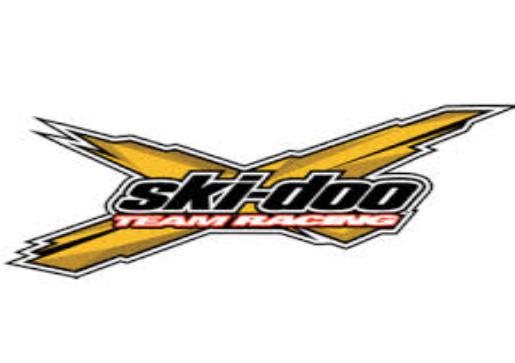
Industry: Transportation